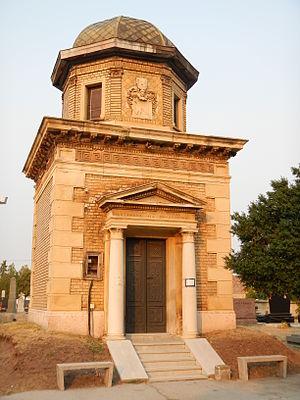
La chapelle Milinović à Subotica est une chapelle orthodoxe située à Subotica et dans le district de Bačka septentrionale, en Serbie. Elle est inscrite sur la liste des monuments culturels protégés de la République de Serbie.
Cet article recense les monuments culturels du district de Bačka septentrionale en Serbie, dans la province autonome de Voïvodine.
Les monuments culturels protégés constituent une catégorie de monuments de Serbie inscrits sur une liste de monuments bénéficiant de la protection de l'État. Il s'agit d'une troisième catégorie de monuments protégés classés, par leur importance, après les monuments culturels d'importance exceptionnelle et les monuments culturels de grande importance.